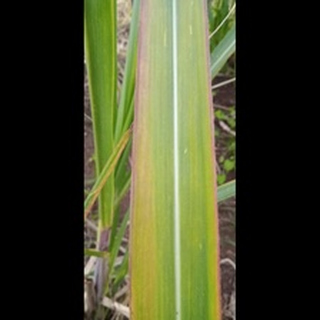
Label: sugarcane_yellow_leaf_disease